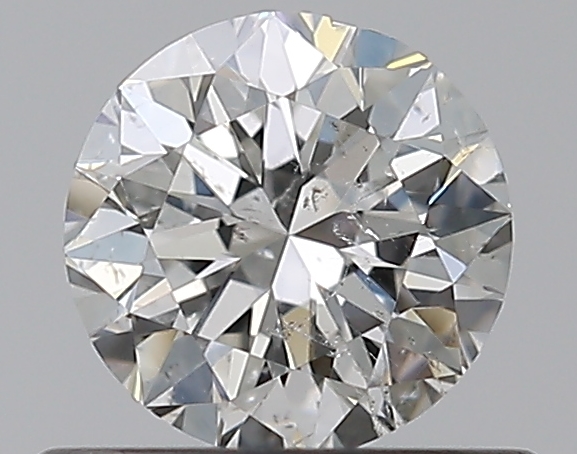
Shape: round
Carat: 0.5
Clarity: SI2
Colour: H
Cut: VG
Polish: VG
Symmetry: VG
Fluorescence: N
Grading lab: GIA
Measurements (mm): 4.96 x 5.03 x 3.16